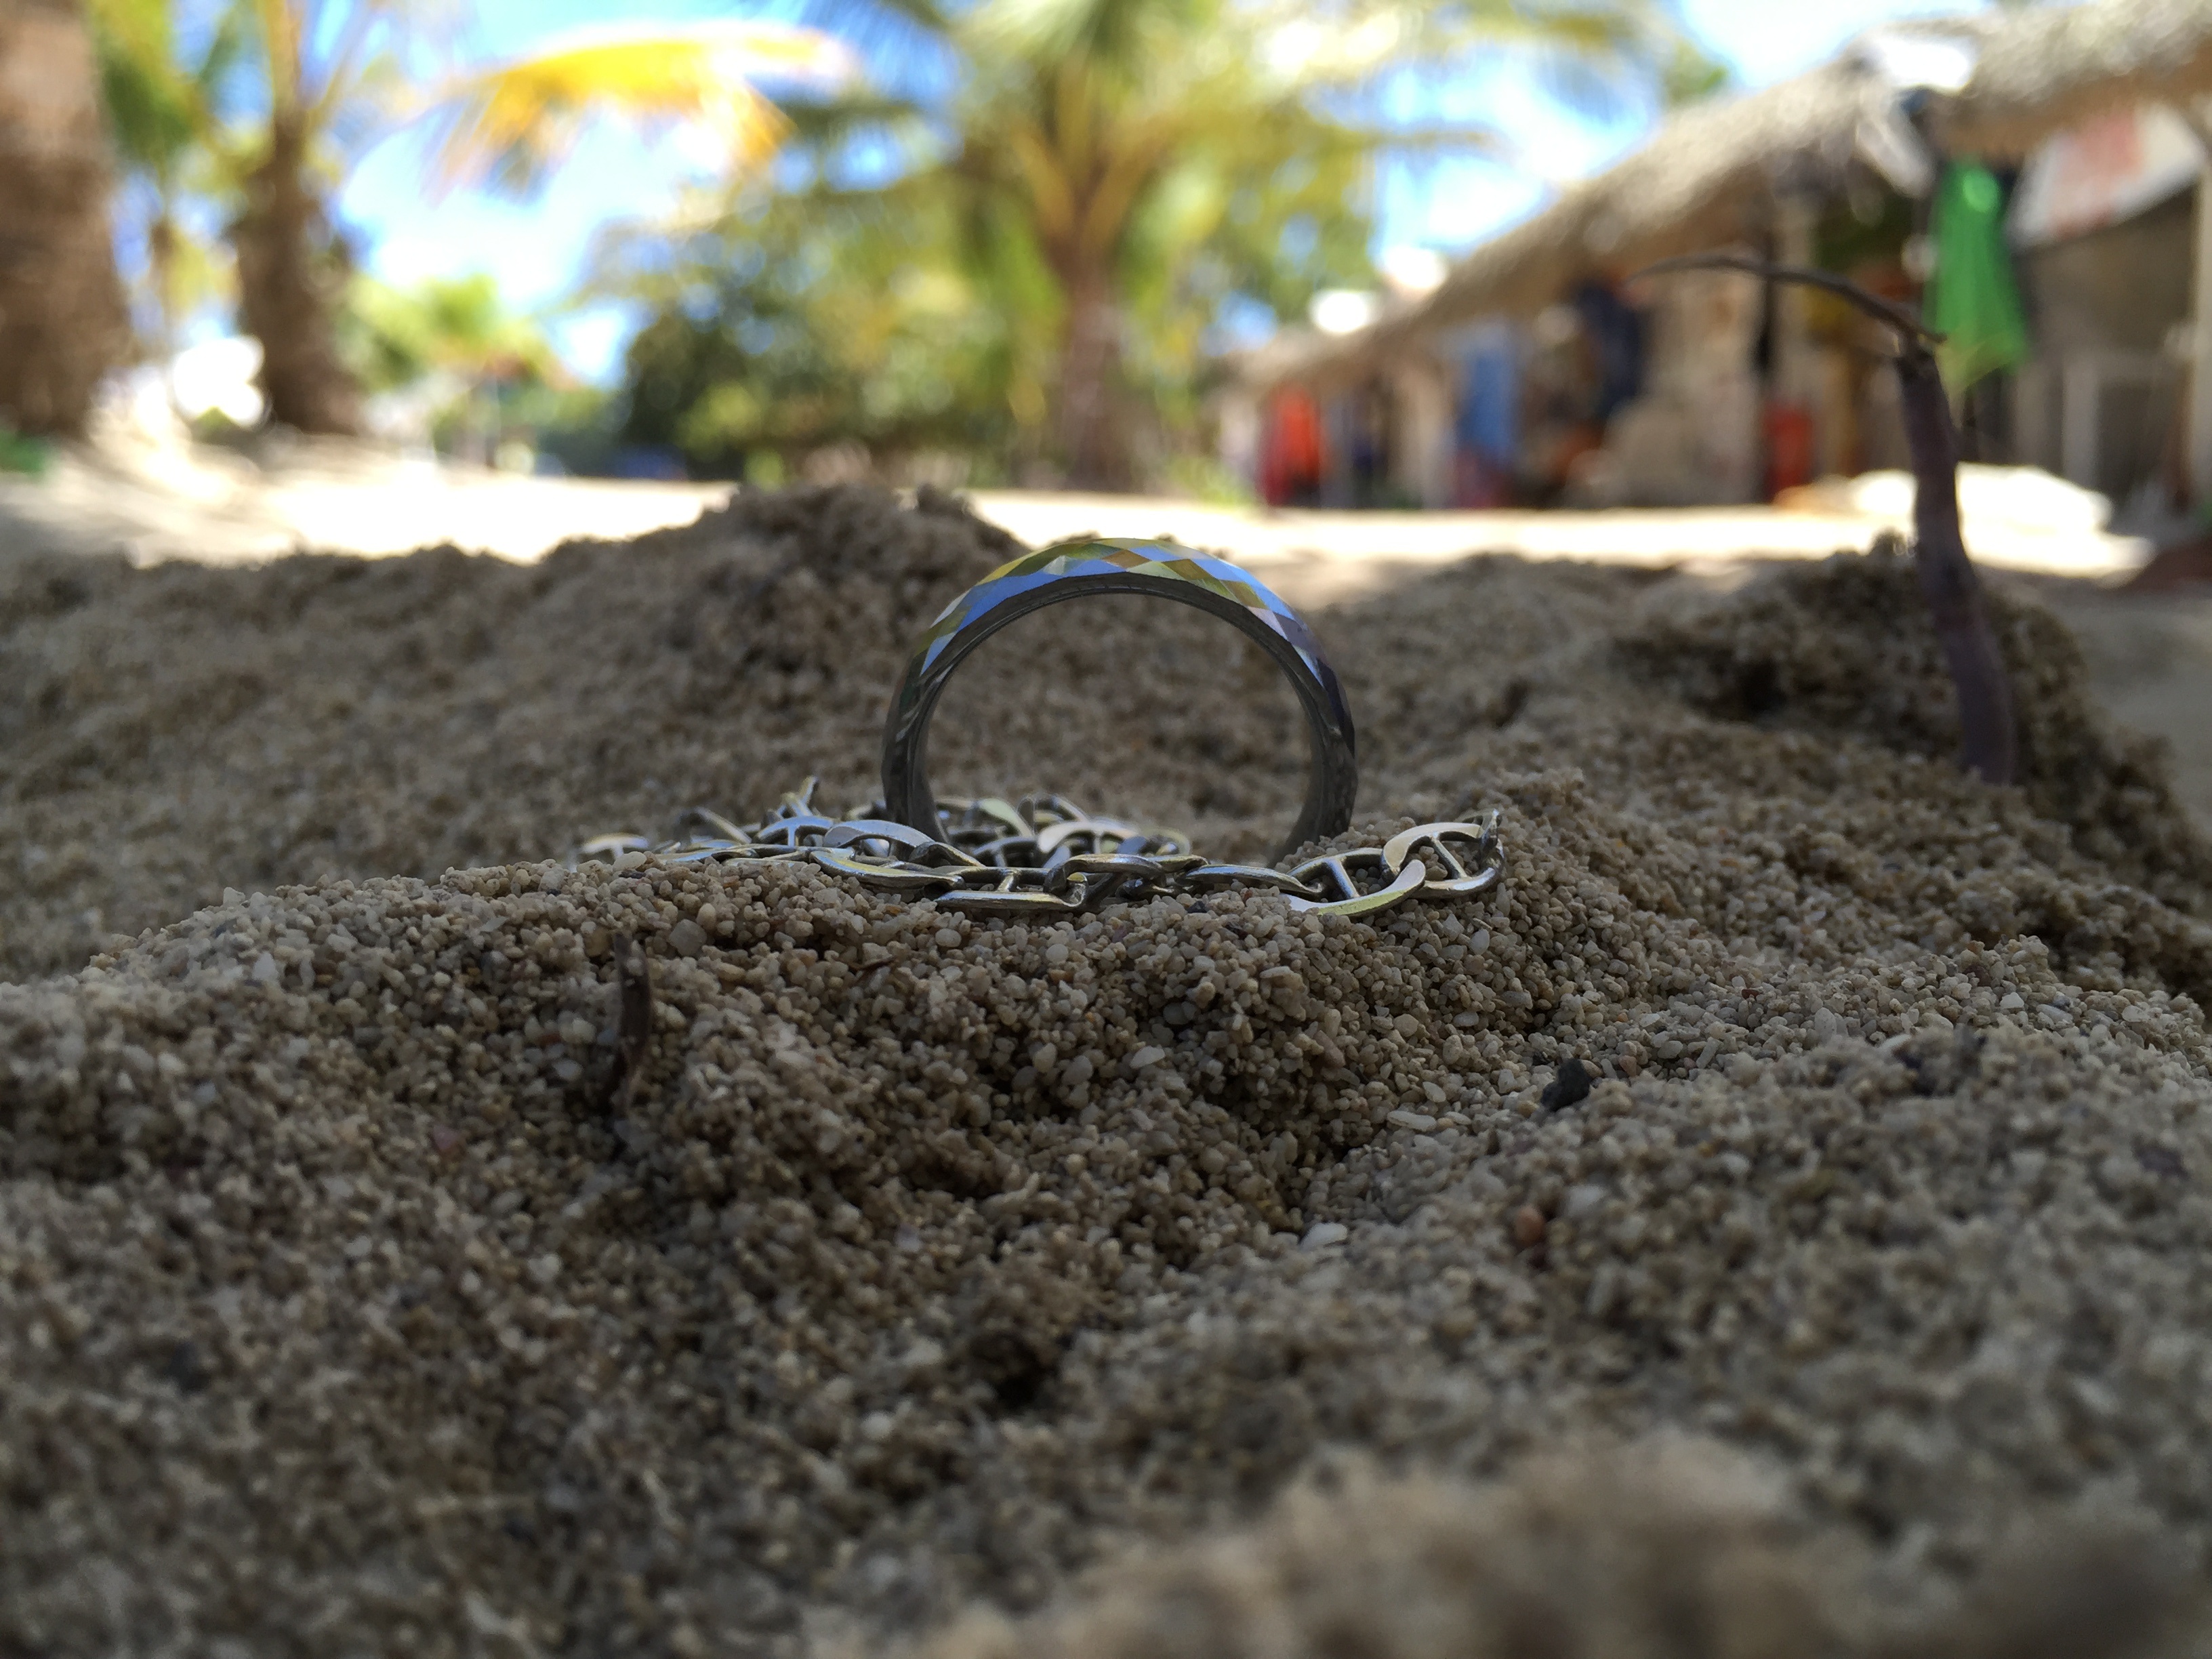
food, soil, material